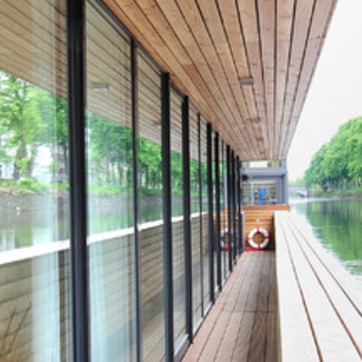
Material: glass